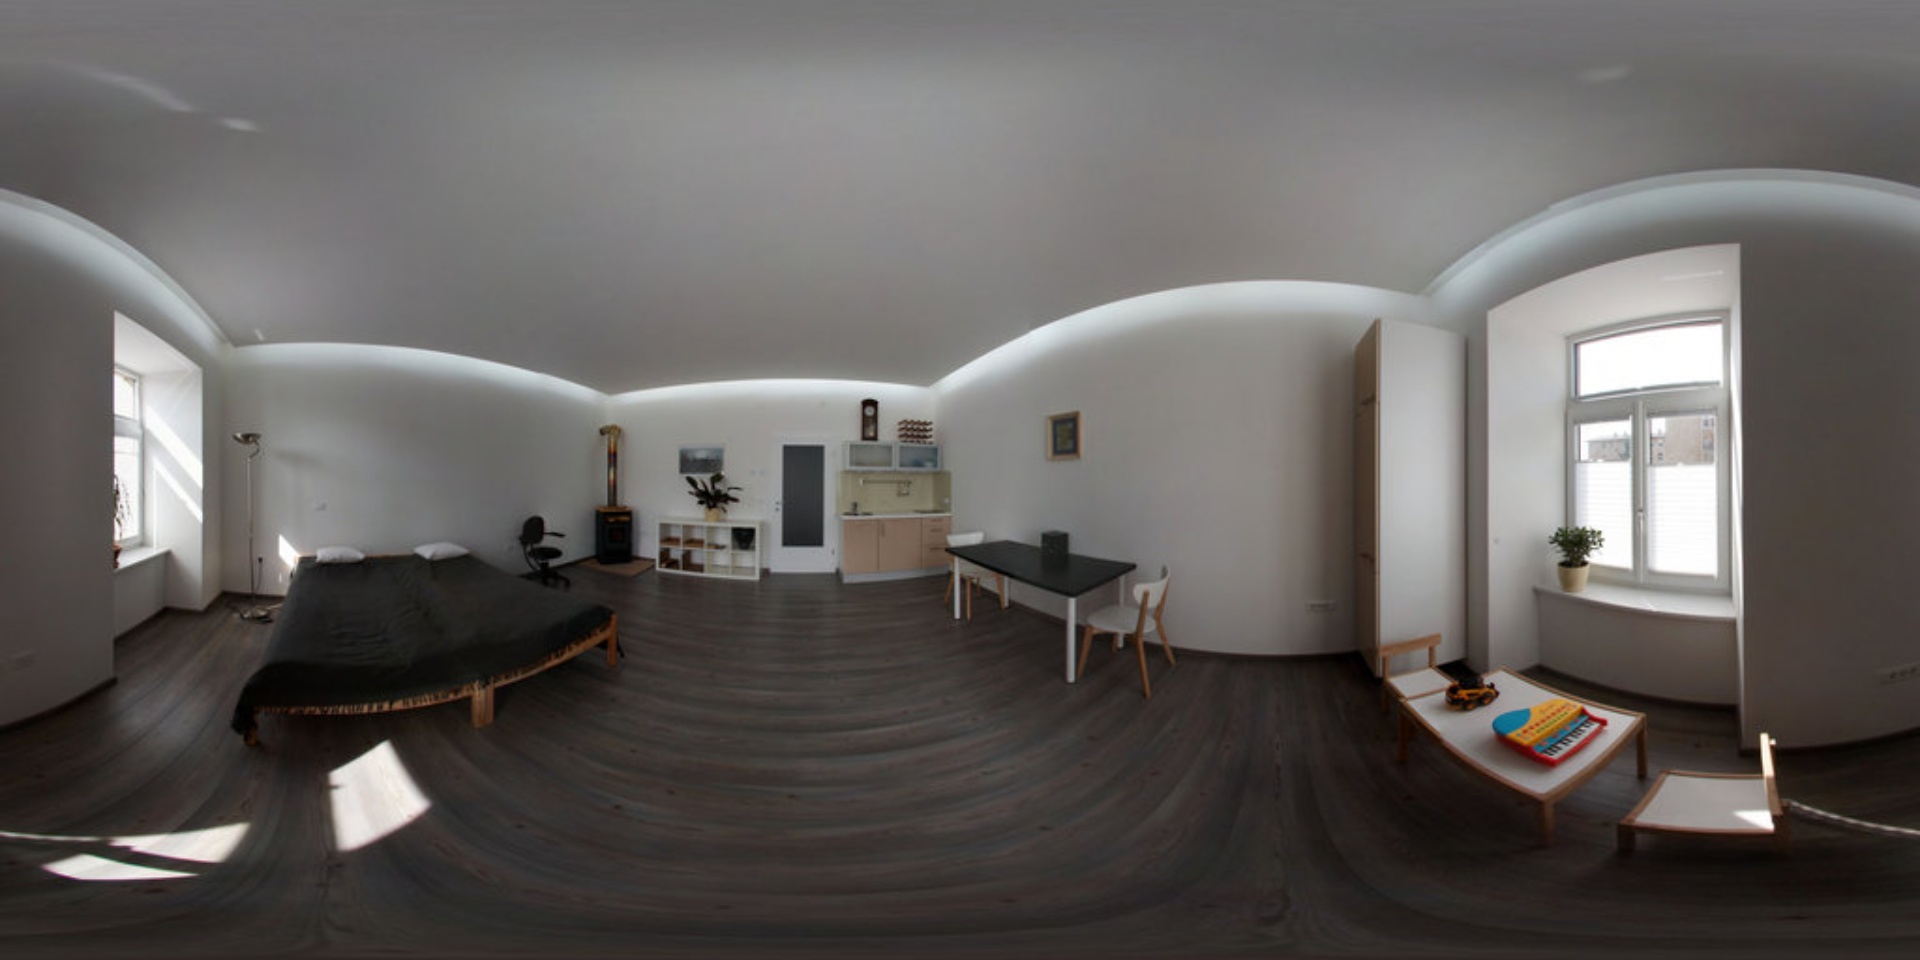
Referred object: the small potted plant on the windowsill

Referred object: the black bed